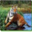
Label: tiger